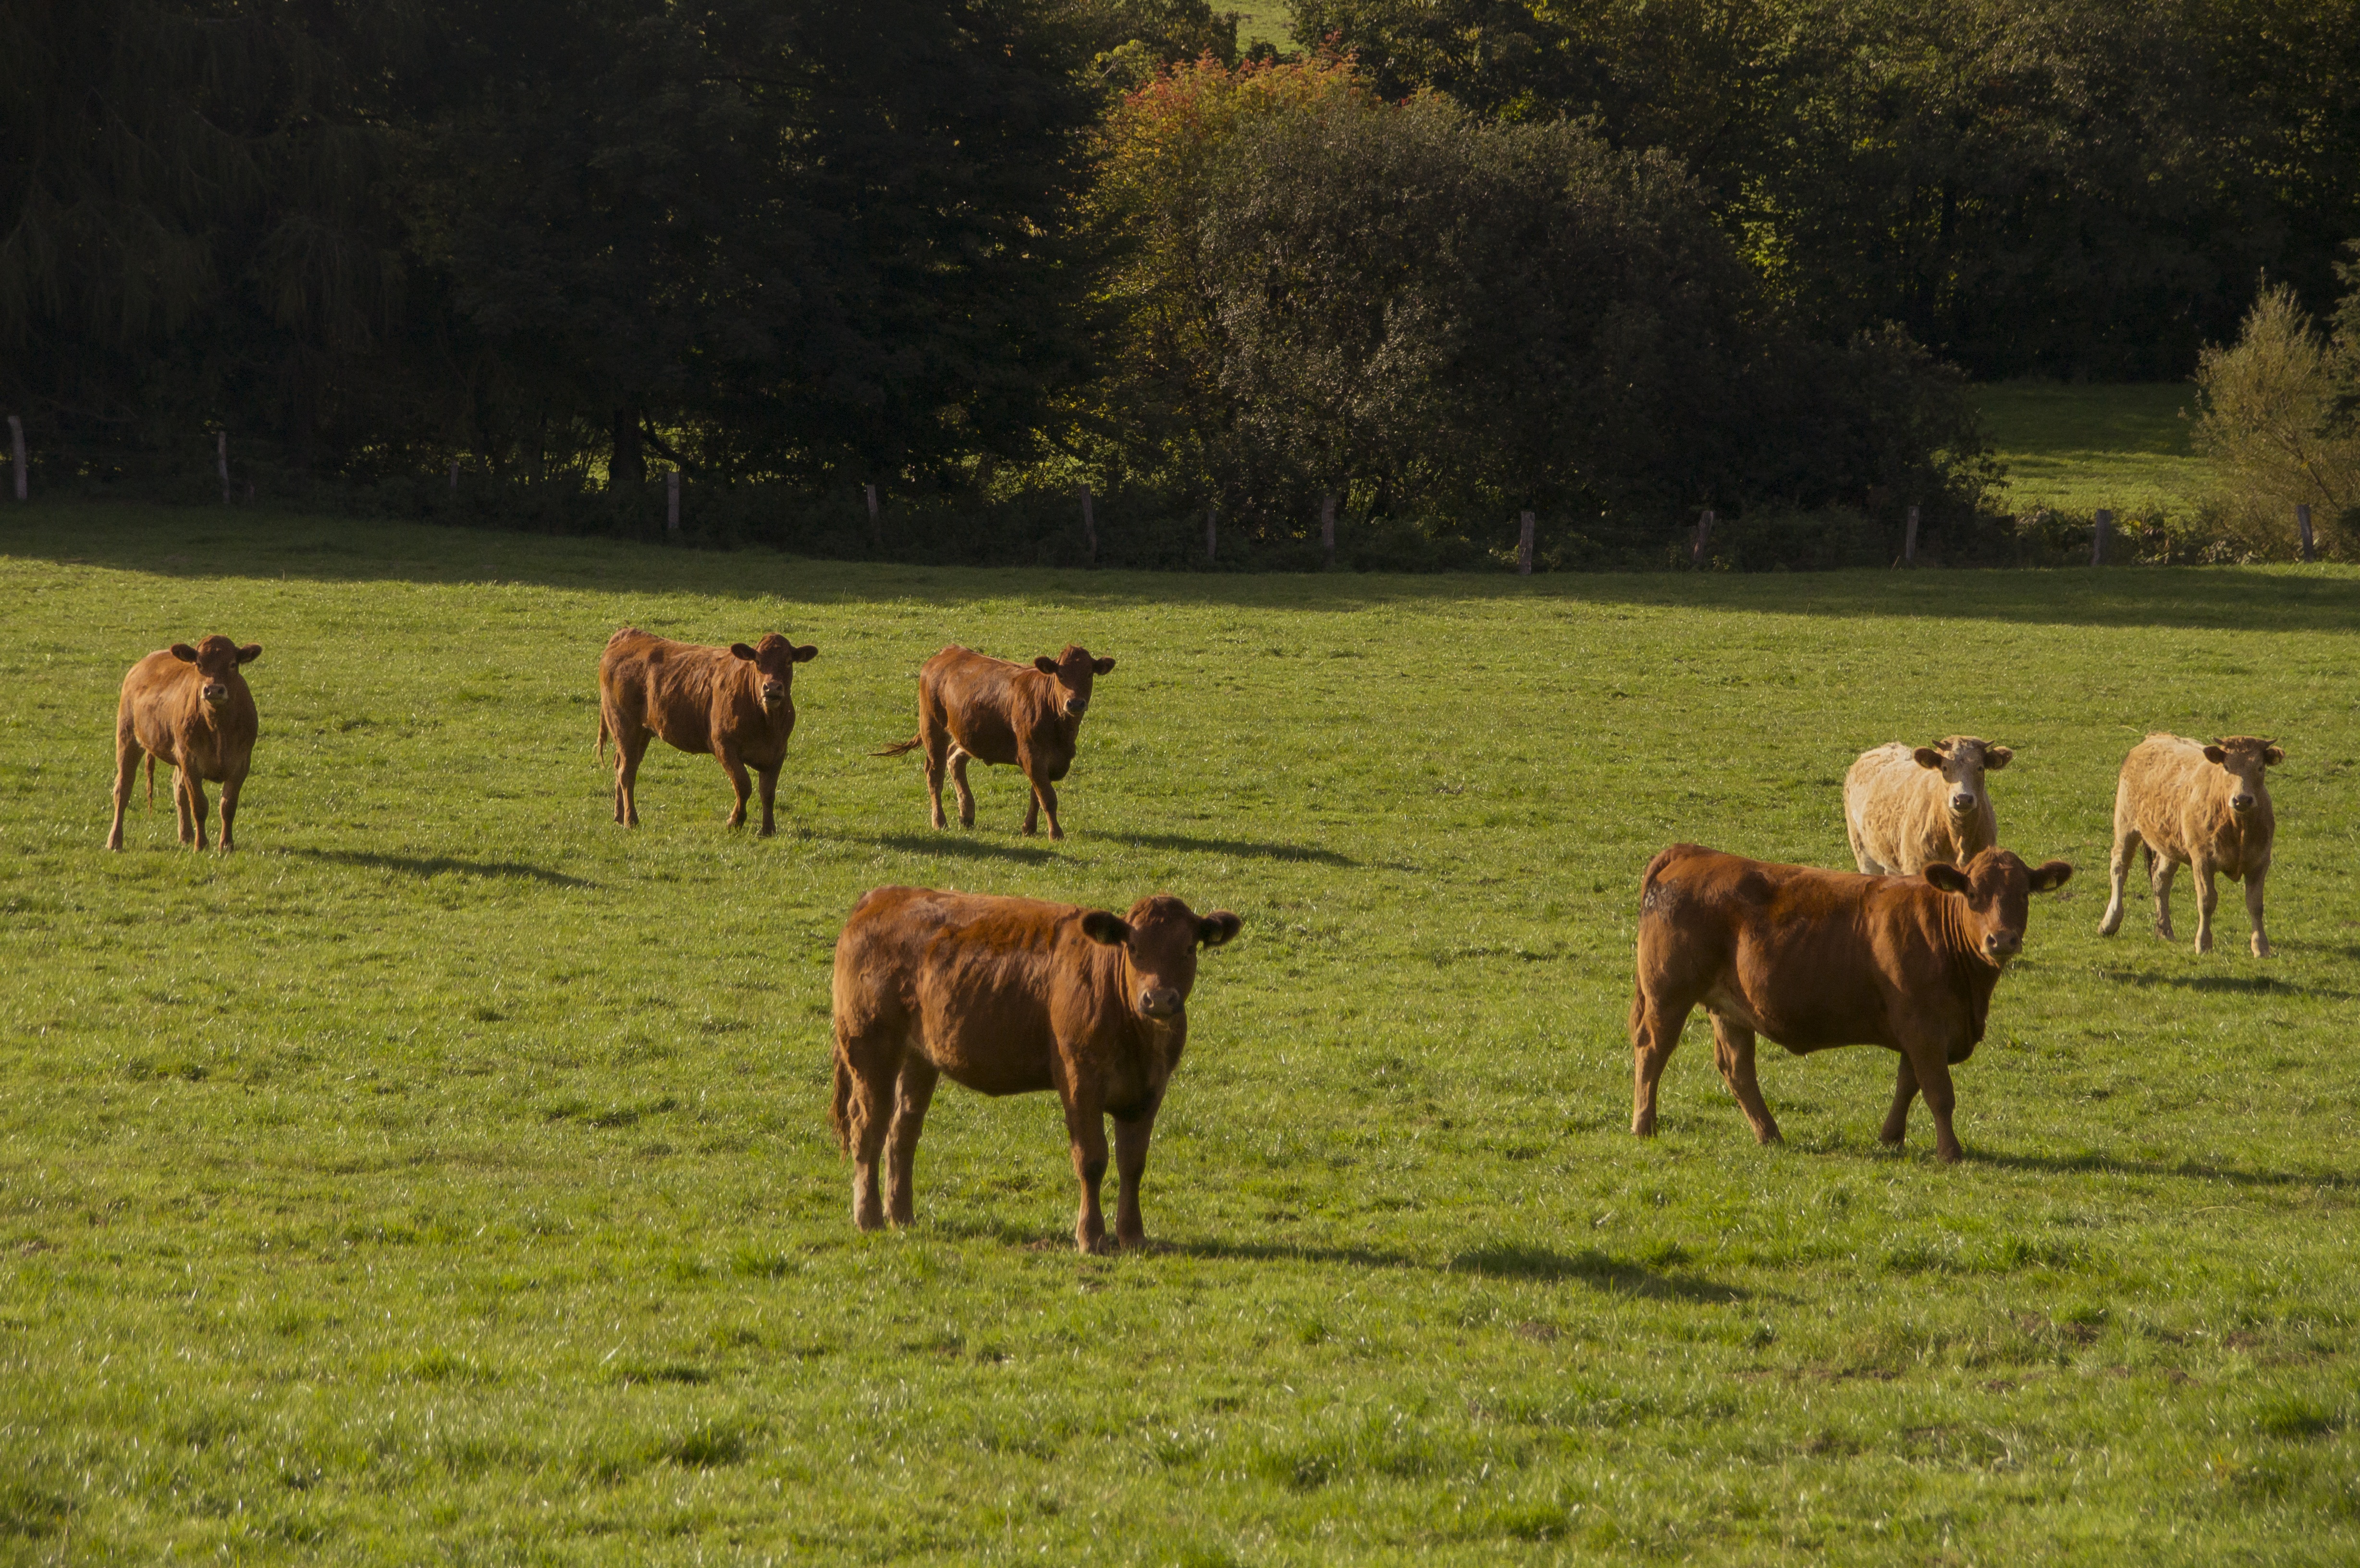
nature, grass, field, farm, meadow, prairie, wildlife, cow, cattle, herd, pasture, grazing, ranch, brown, mammal, drink, agriculture, milk, fauna, plain, cows, bull, spotted, grassland, mare, habitat, ecosystem, steppe, rural area, group picture, cattle breeding, dairy cows, potions, natural environment, cattle like mammal